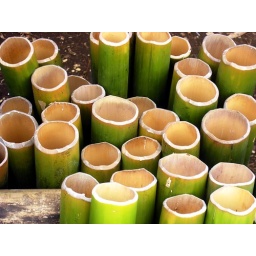
Bamboo cooking pots in Manado market